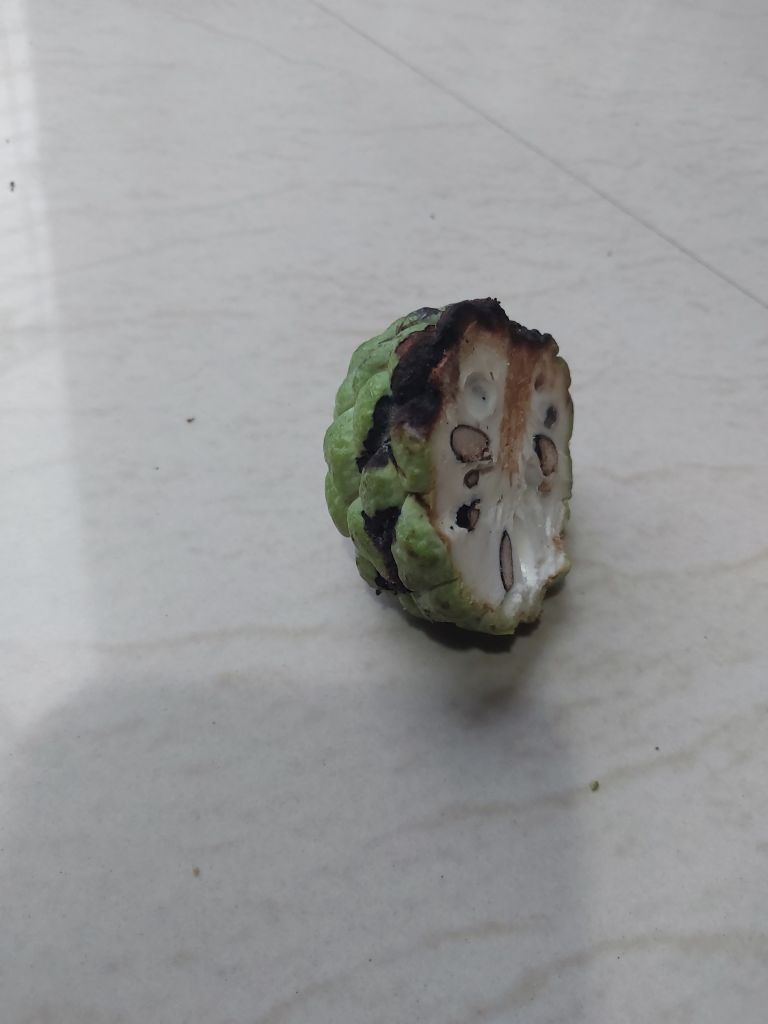
Disease label: Diplodia Rot